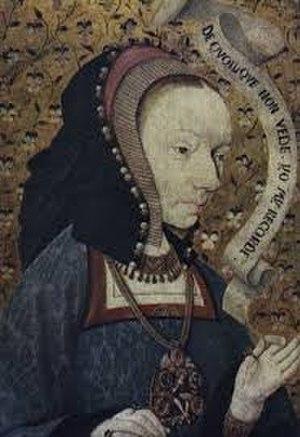
Cet article expose les itinéraires du roi Louis XI de 1461 à 1483.
Jeanne de France est la seconde fille de Louis XI et de Charlotte de Savoie après Anne de Beaujeu, de trois ans son aînée. Aussi appelée « Jeanne la boiteuse » ou « Jeanne l'Estropiée » à cause de sa boiterie, elle devient duchesse d'Orléans puisqu'elle est mariée à l'âge de douze ans à Louis d'Orléans qui, devenu roi sous le nom de Louis XII, fait annuler ce mariage dans le but d'épouser la veuve du roi de France précédent, Anne de Bretagne, pour annexer le duché de Bretagne à la couronne.
Cette liste présente les épouses des princes d’Orléans, c’est-à-dire, successivement :